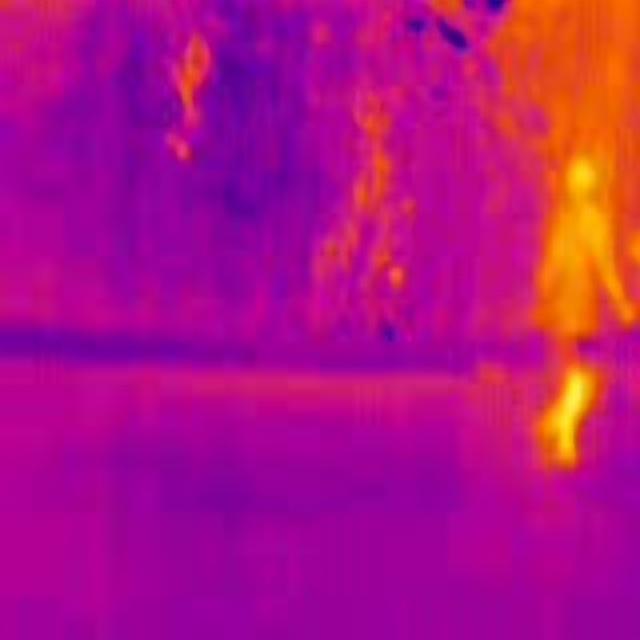
Detected objects:
label: person